ThunderCats (1987 video game)

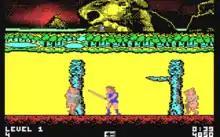
Screenshot from the Commodore 64 version

Lion-O begins the game equipped with the Sword of Omens (with the Eye of Thundera missing from the hilt) but has the option to switch throughout the game between the sword and a short range energy gun. In several levels, Lion-O would jump into a flying vehicle that can fire in a similar manner as the short range energy gun. The first four levels of the game are a part of the "Garden of the Elementals", where the player may choose the order they play each of the themed levels, consisting of fire, water, air, and earth.